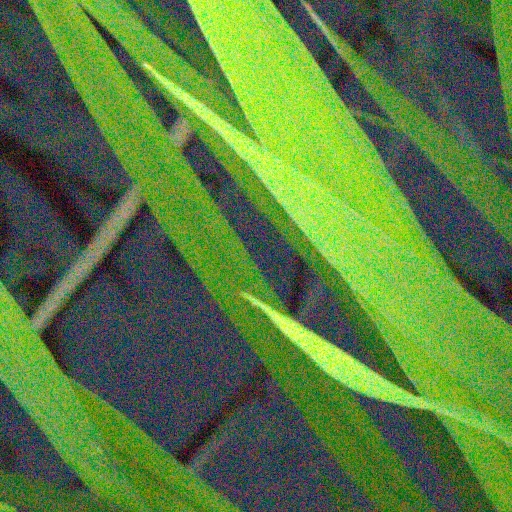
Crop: rice